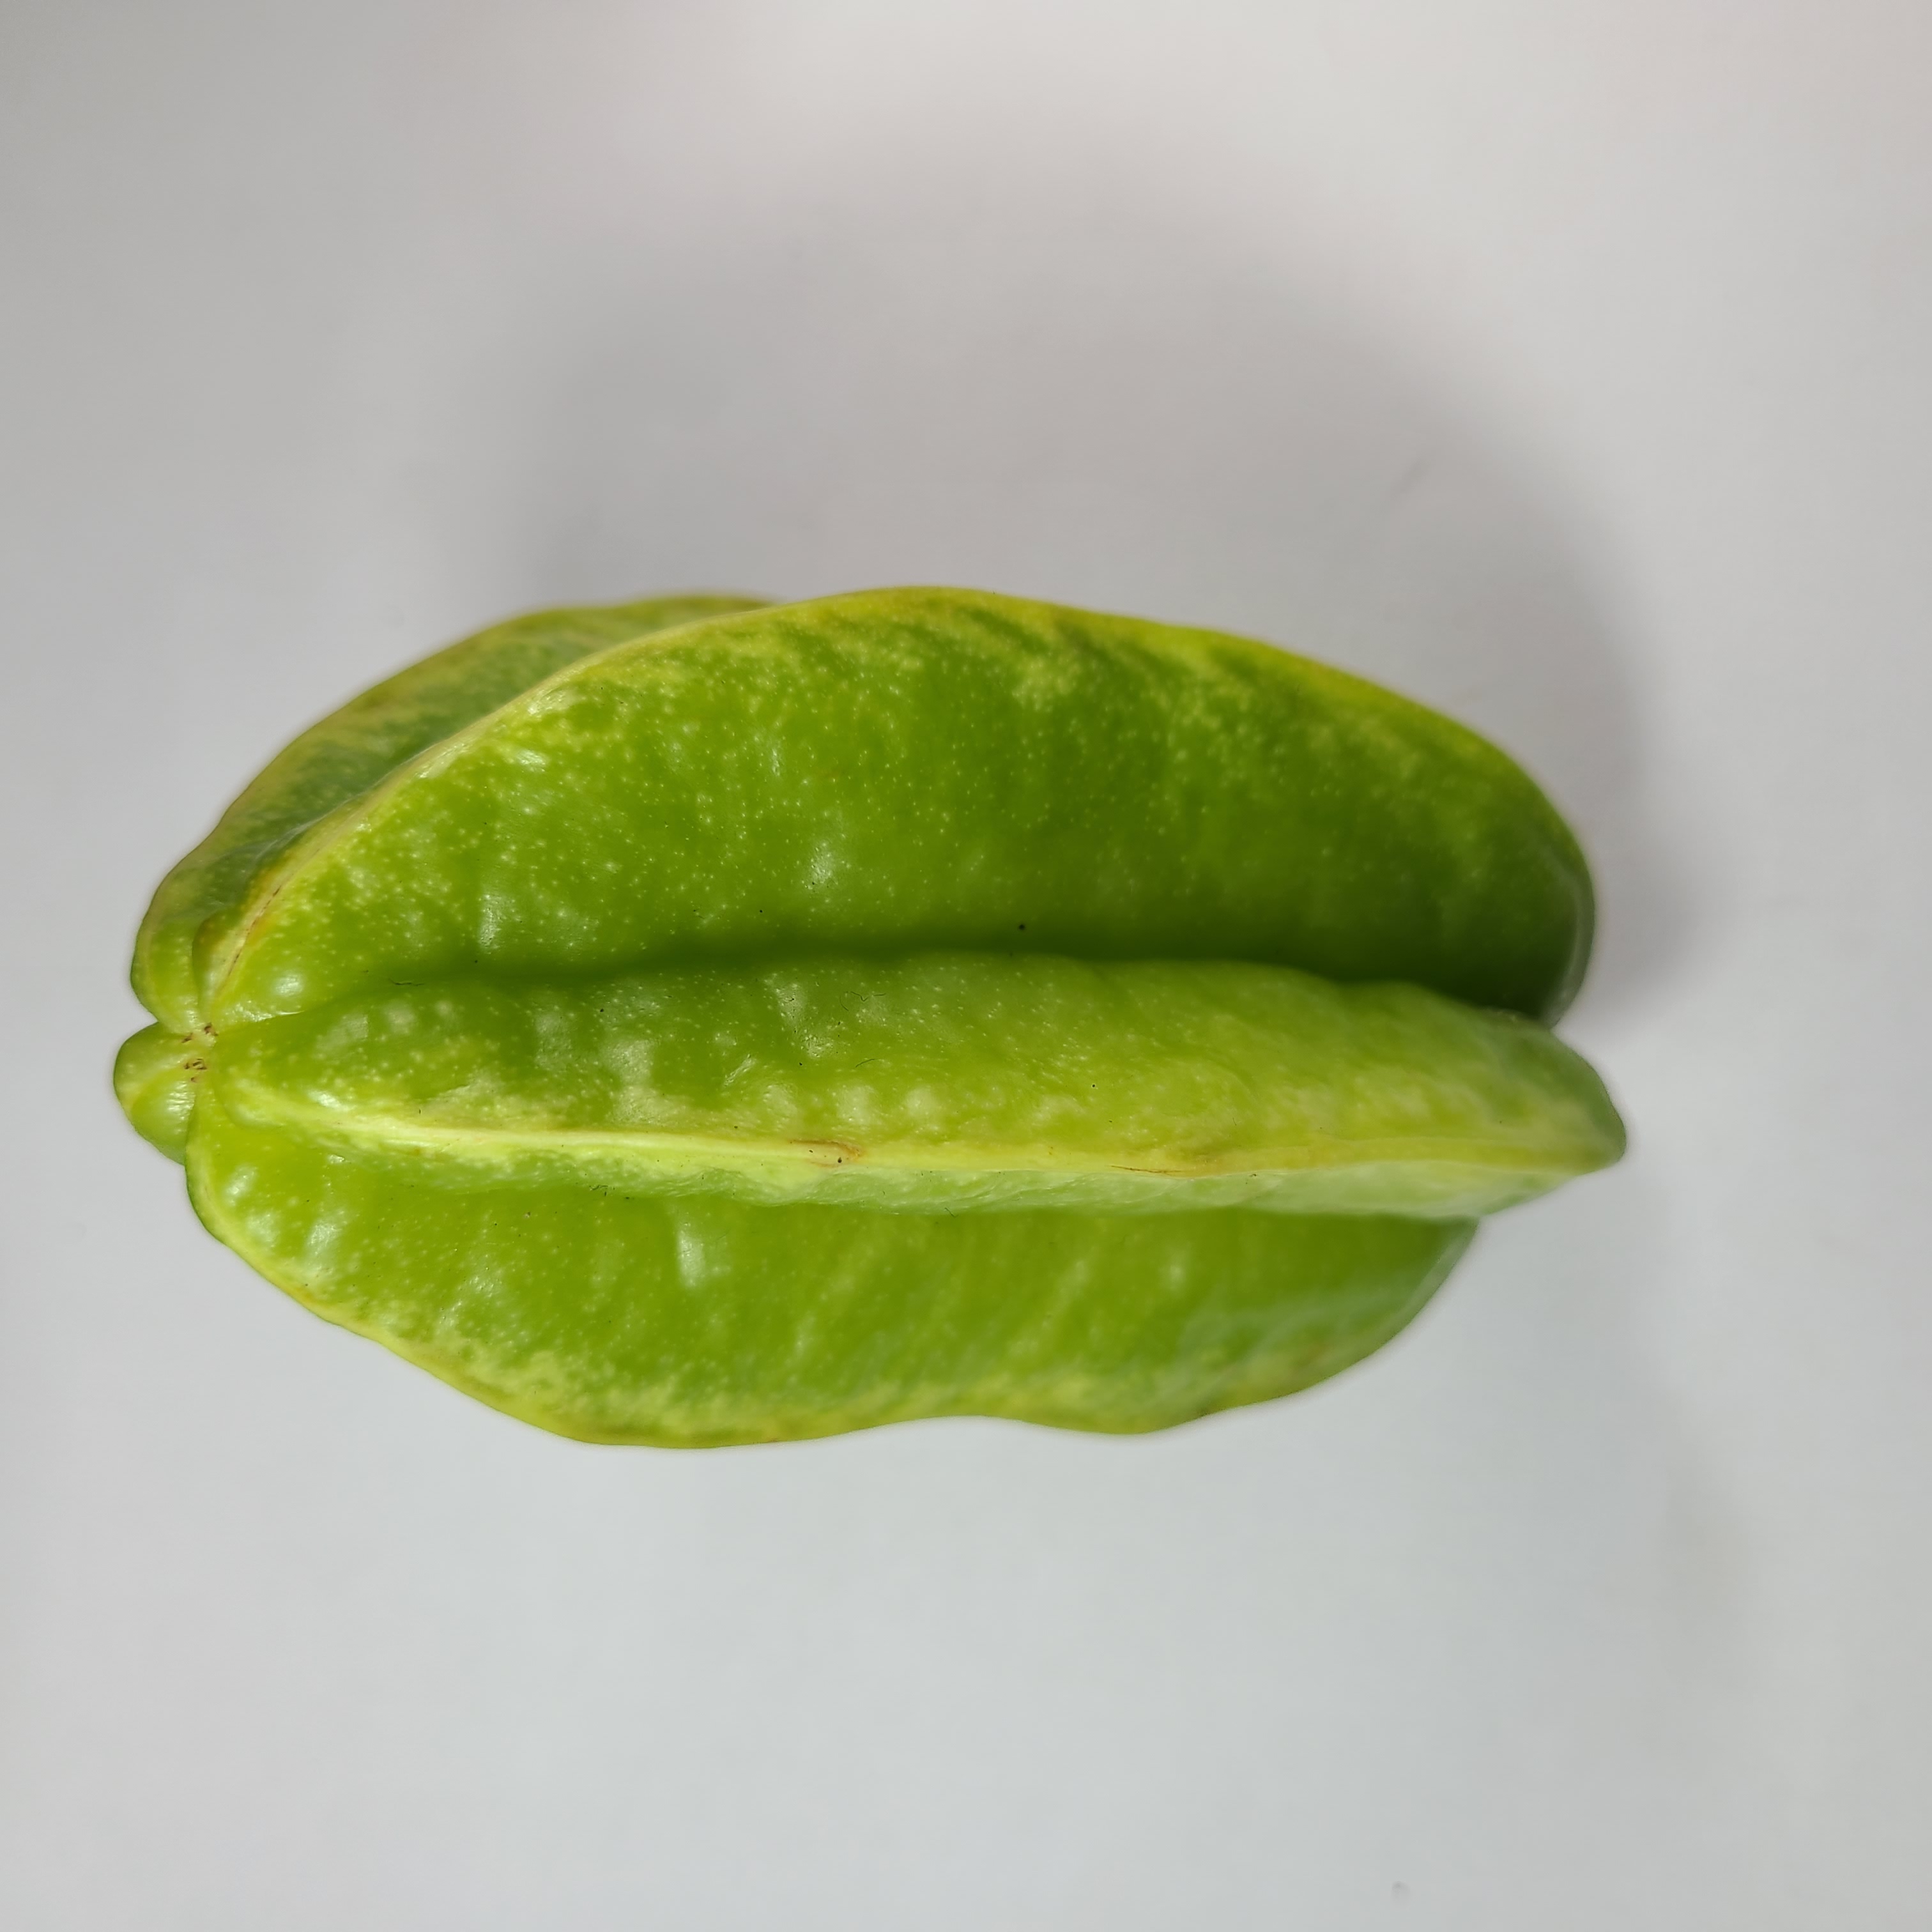
Label: Healthy Fruits